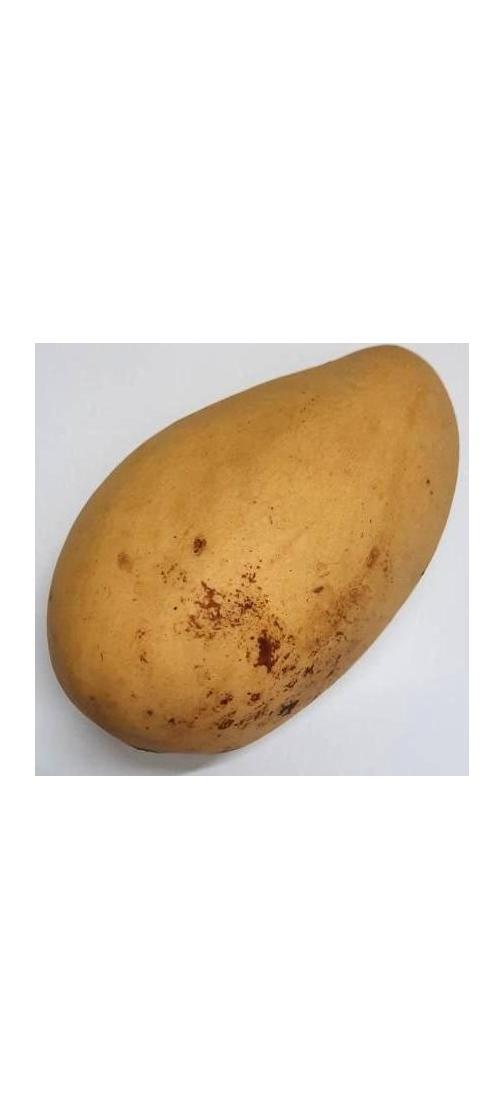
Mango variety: Katimon